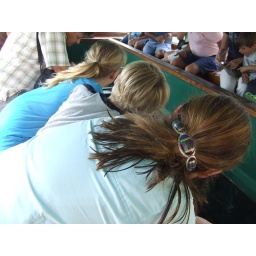
riding in a glass bottom boat